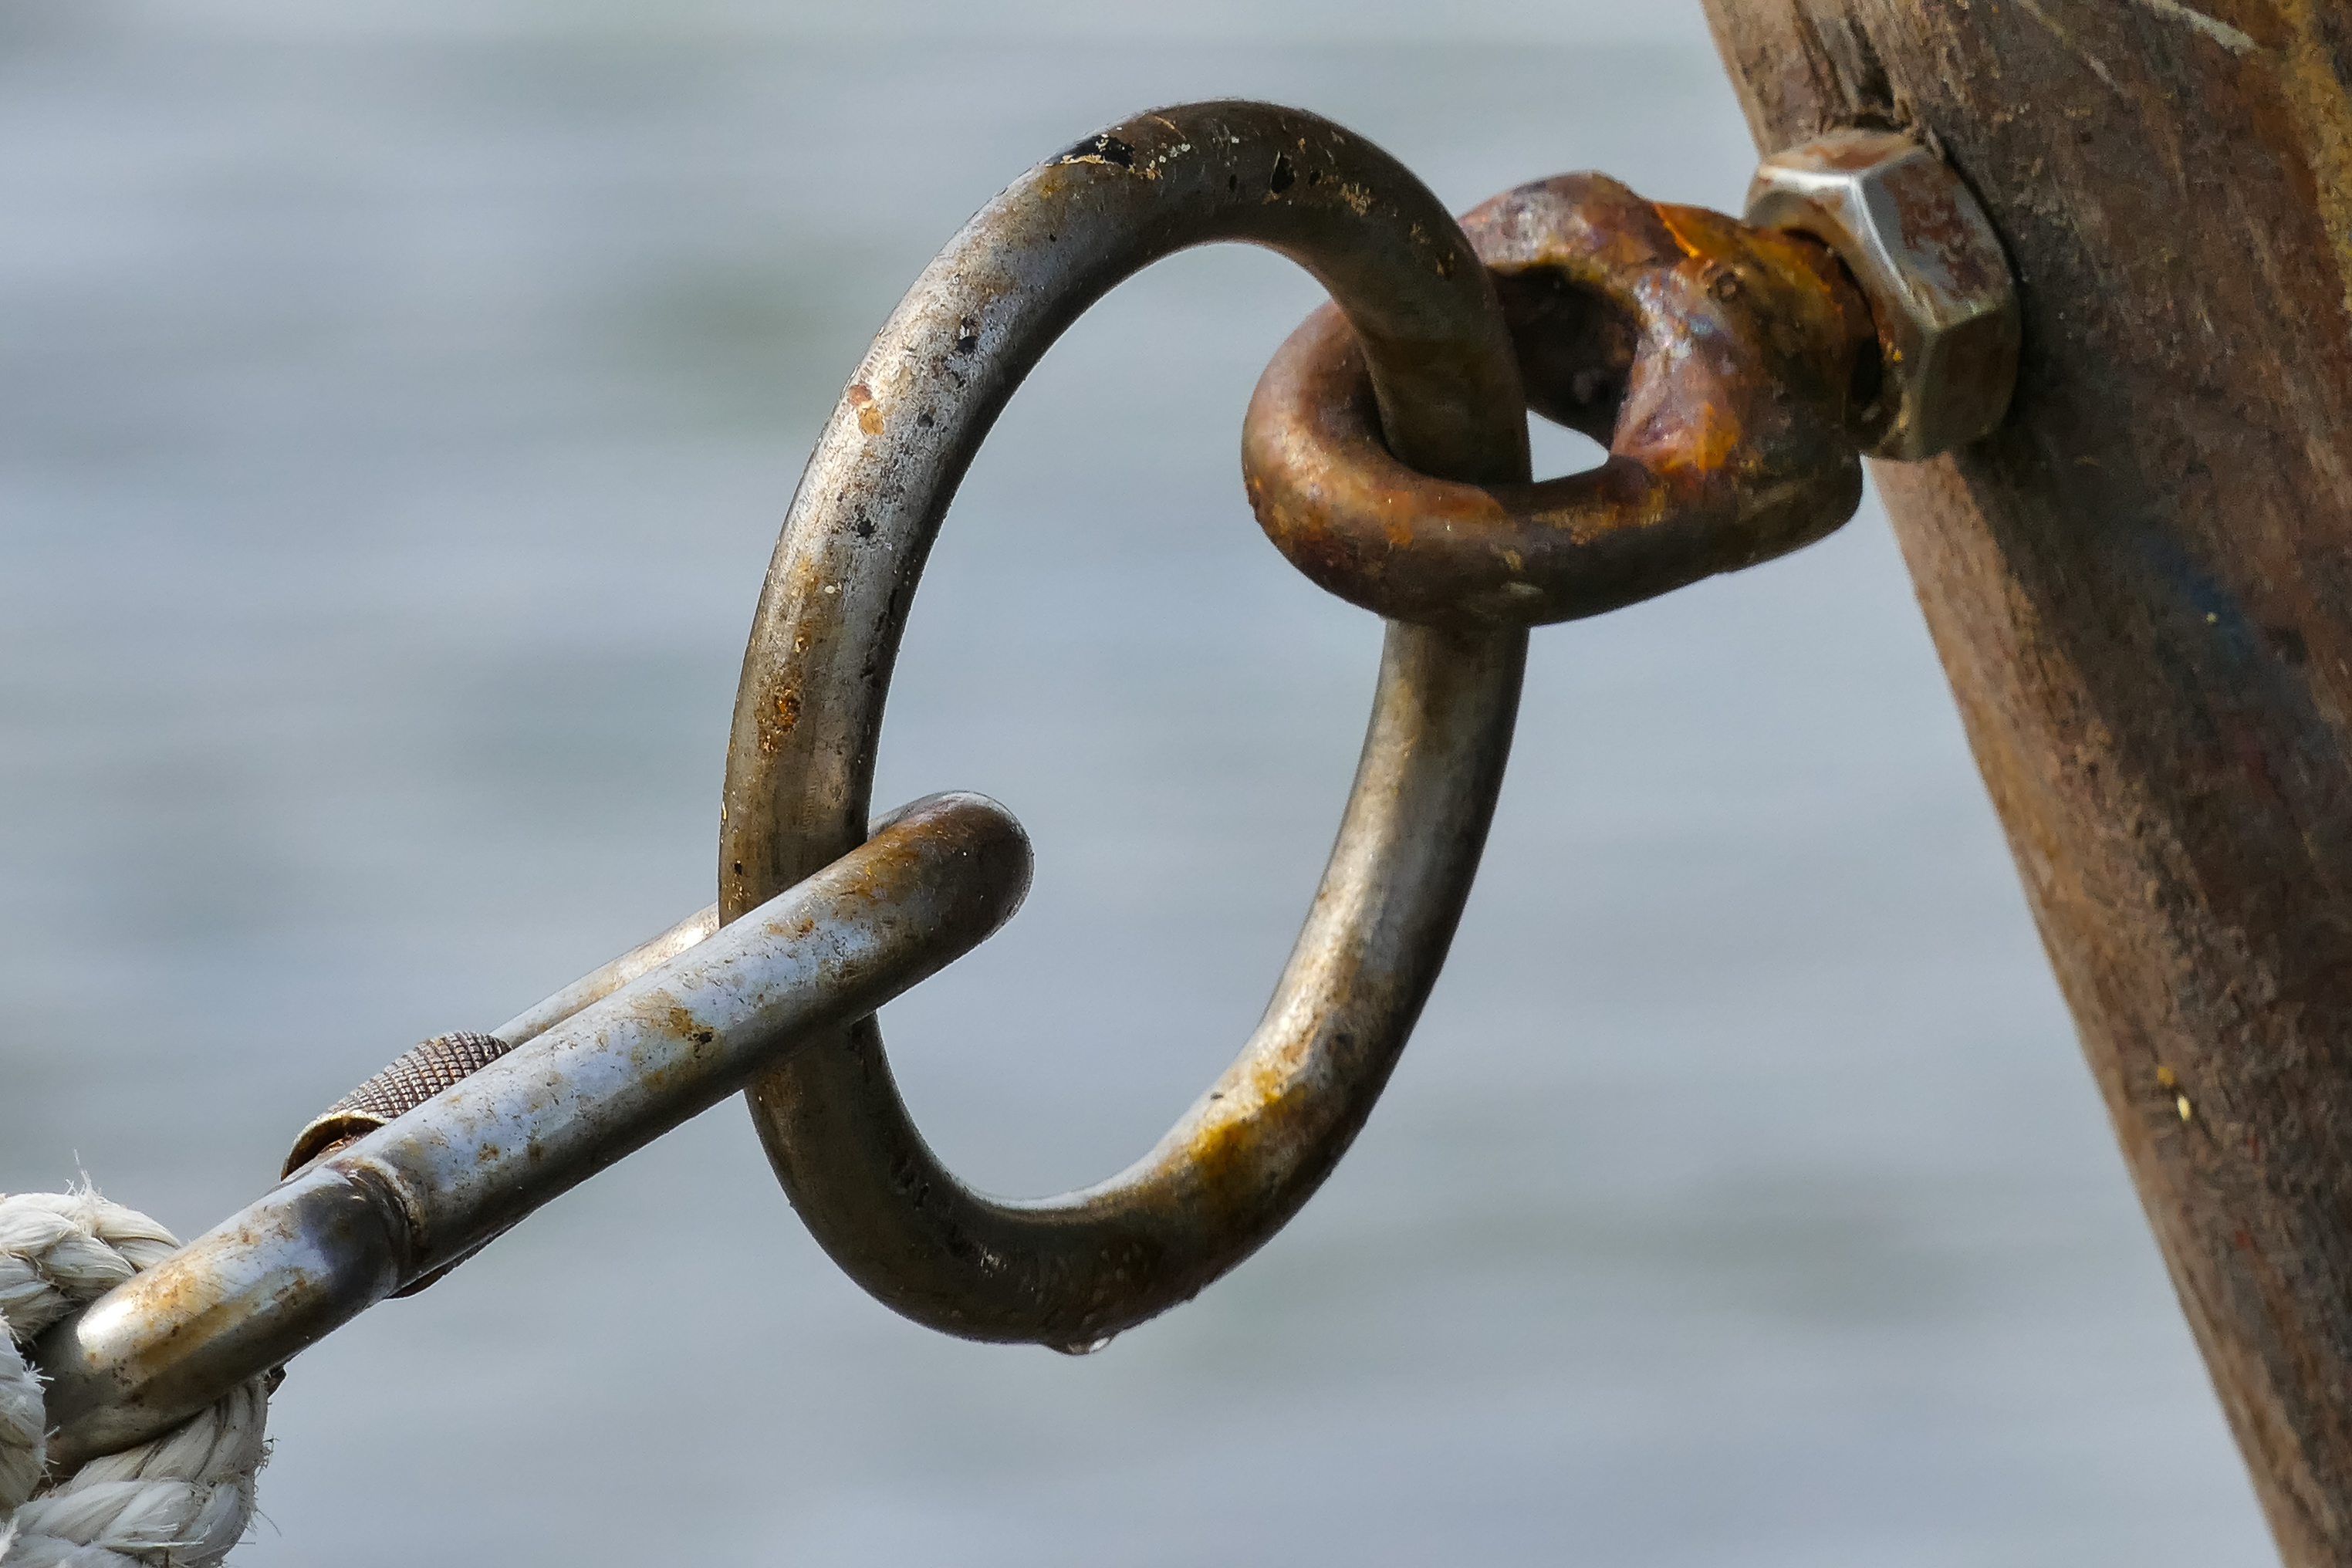
branch, wood, rust, horn, metal, material, close up, sculpture, boats, iron, lumixfz1000, fz1000, ggl1, xovesphoto, varios, some, panasoniclumixfz1000, barcas, macro photography